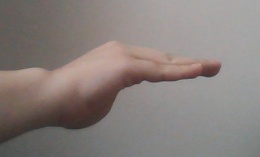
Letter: haa